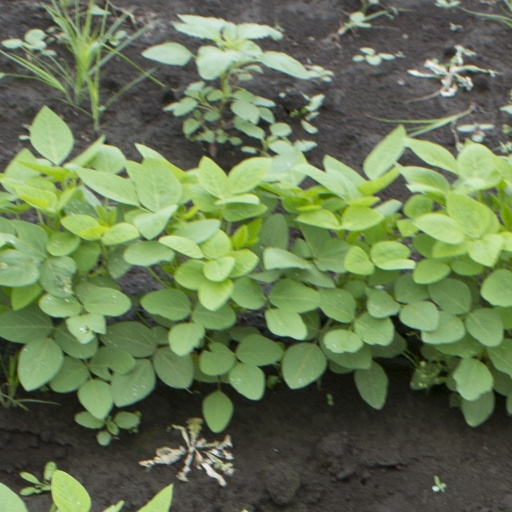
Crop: soybean